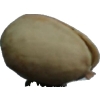
Label: pistachio